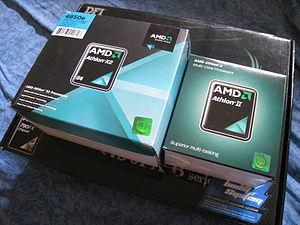
La nouvelle boite des Athlon II plus petite que celle l'ancienne génération.
L'Athlon II un microprocesseur de la marque AMD. C'est la nouvelle offre milieu de gamme succédant au Athlon X2 et au modèle Kuma et dérivée des précédents Phenom.